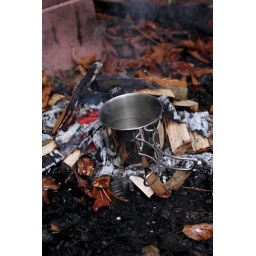
Boiling water for yet another cup of tea in my beloved Tatonka stainless steel mug